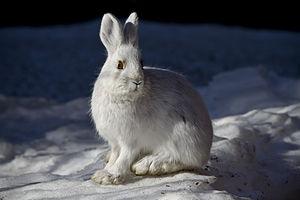
Cette liste des mammifères au Québec est basée sur la « Liste de la faune vertébrée du Québec ». Elle comprend les espèces disparues dans l'histoire récente et les espèces introduites. Elle compte 97 espèces en neuf ordres : une espèce de didelphimorphes, dix espèces d'insectivores, huit espèces de chiroptères, trois espèces de lagomorphes, 25 espèces de rongeurs, 21 espèces de fissipèdes, cinq espèces d'artiodactyles, sept espèces de pinnipèdes et 17 espèces de cétacés.